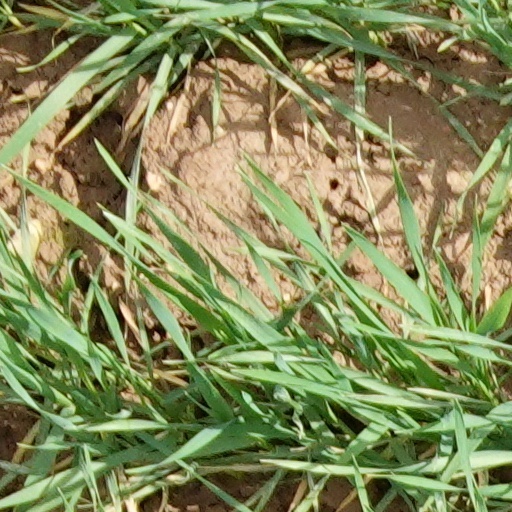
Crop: wheat